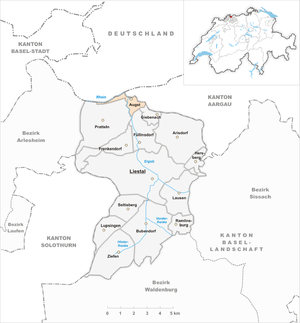
Augst est une commune du district de Liestal, dans le canton de Bâle-Campagne en Suisse.